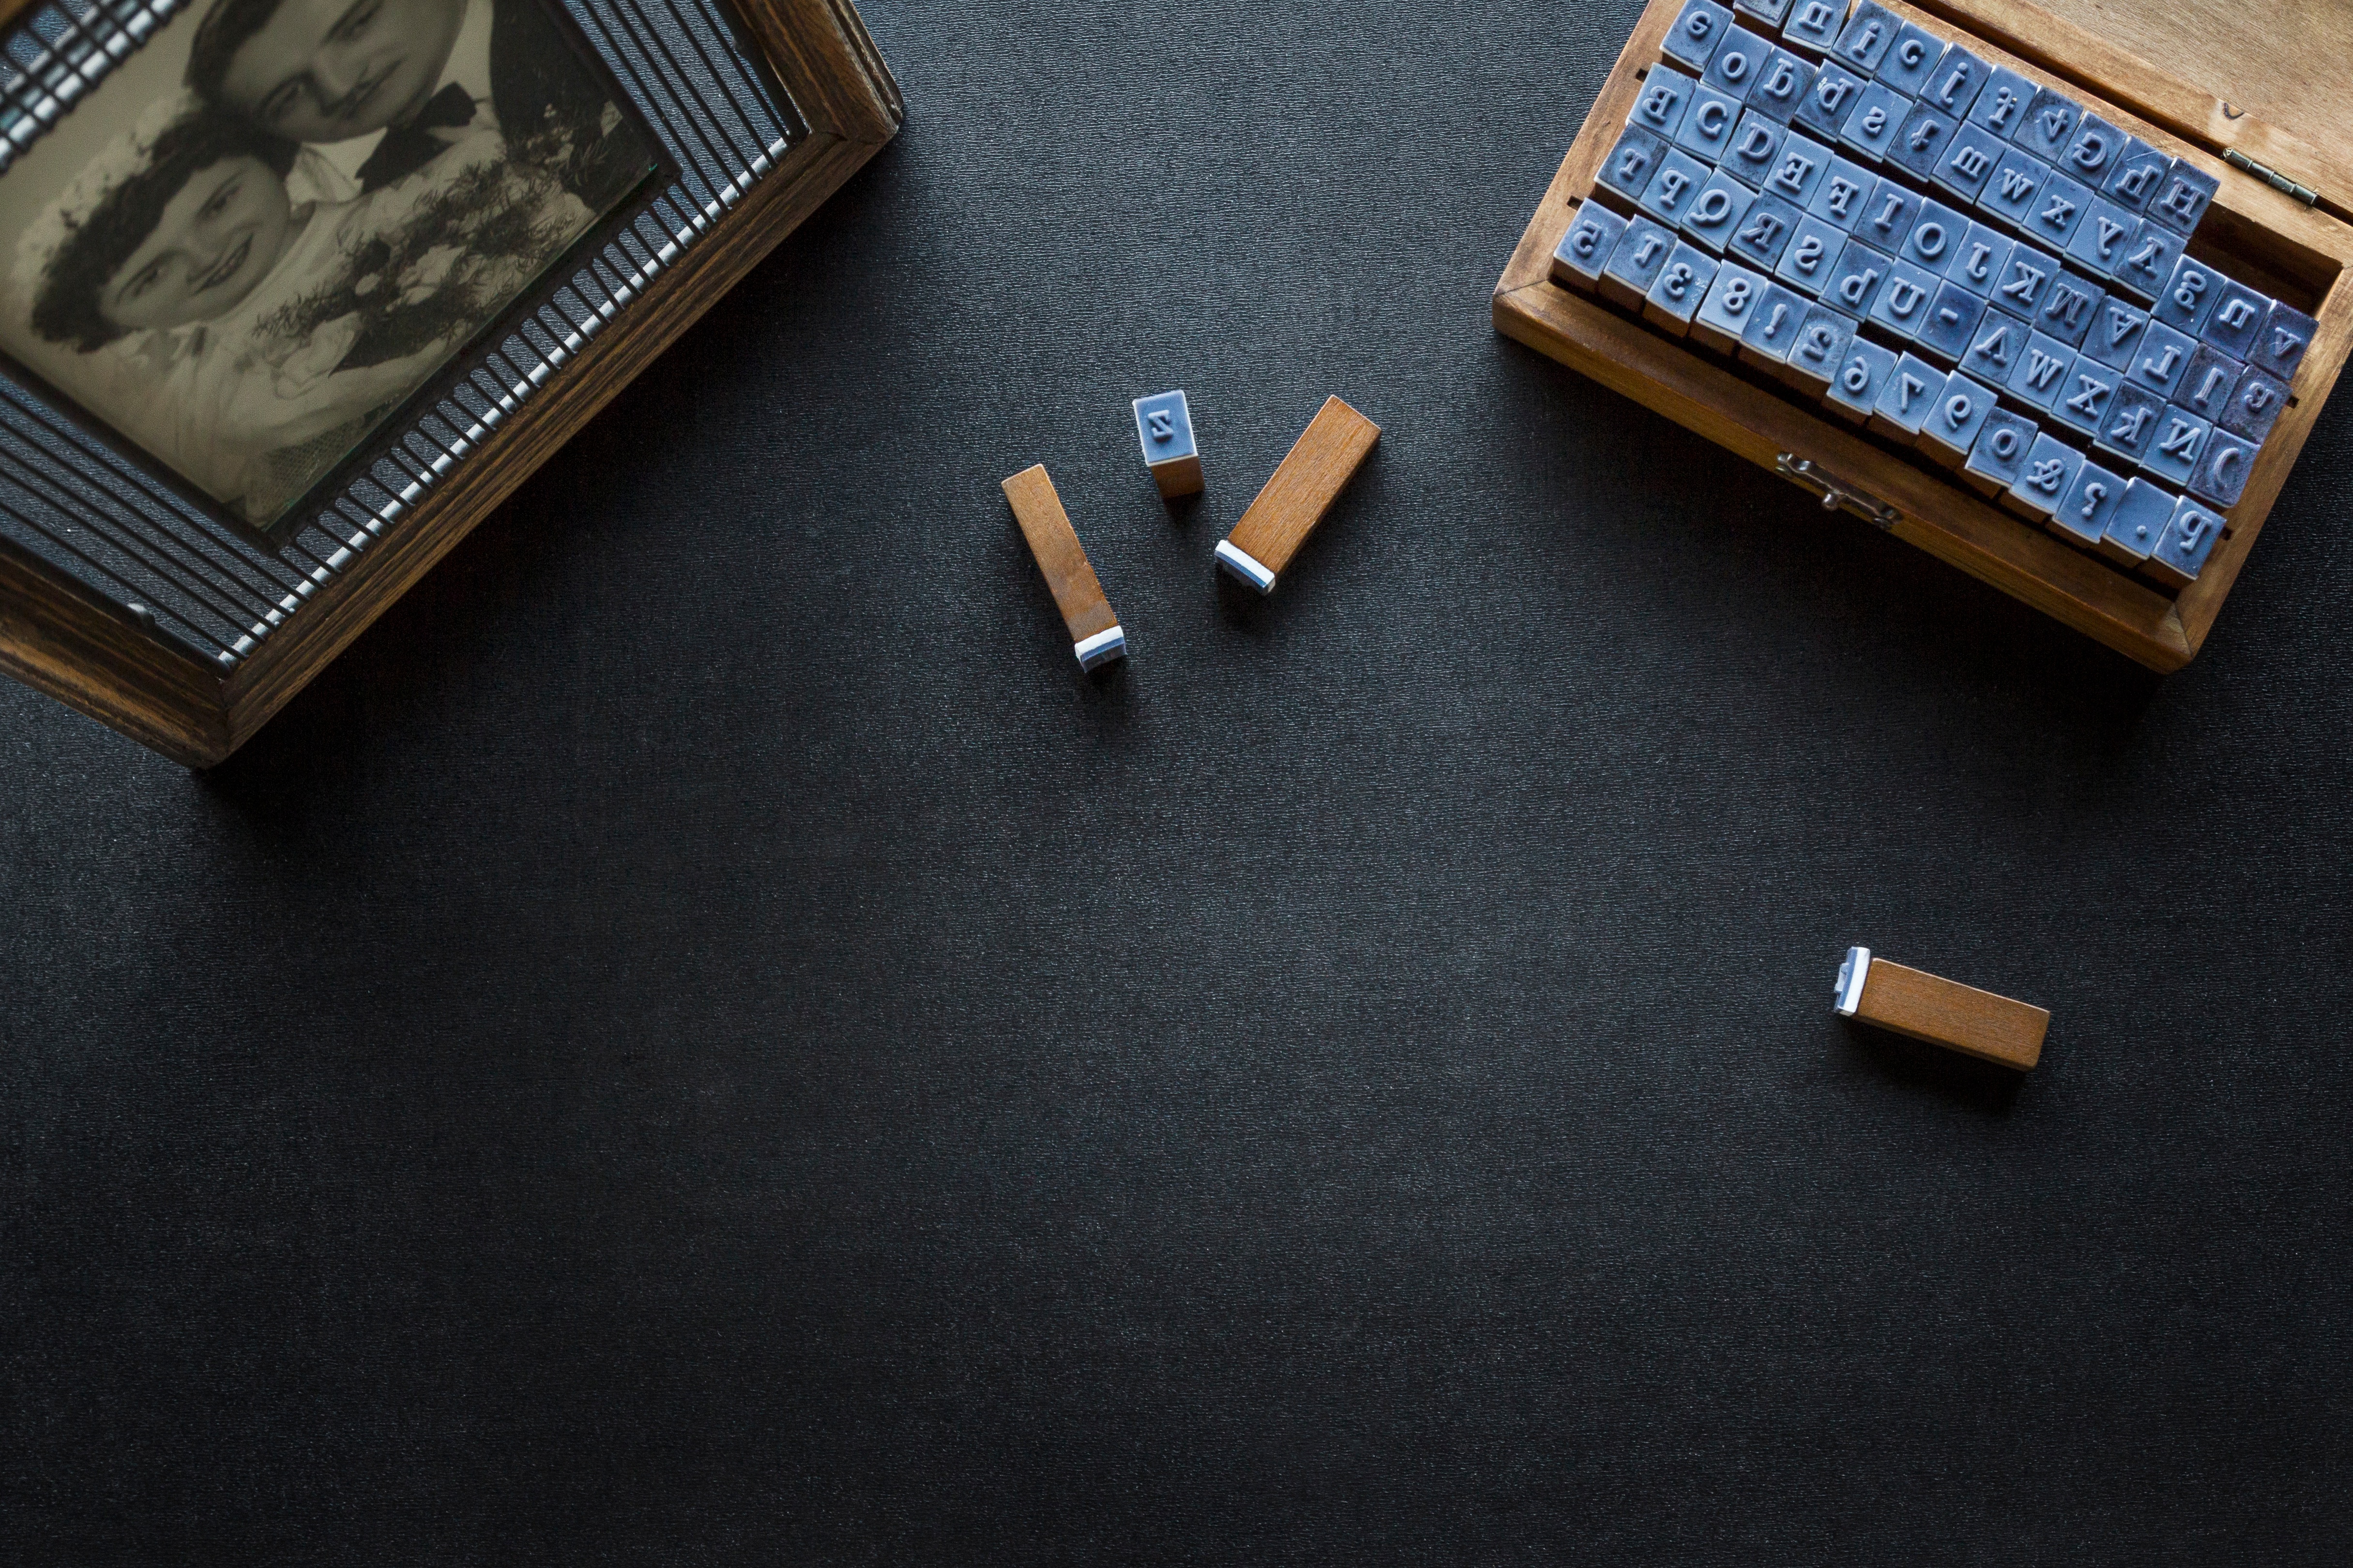
wood, metal, material